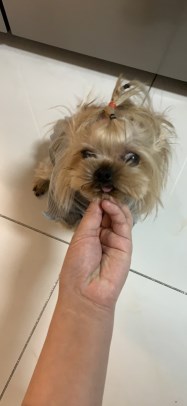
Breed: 340-n000120-Yorkshire_terrier